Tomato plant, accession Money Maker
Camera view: bottom (45 deg); turntable rotation: 90 degrees
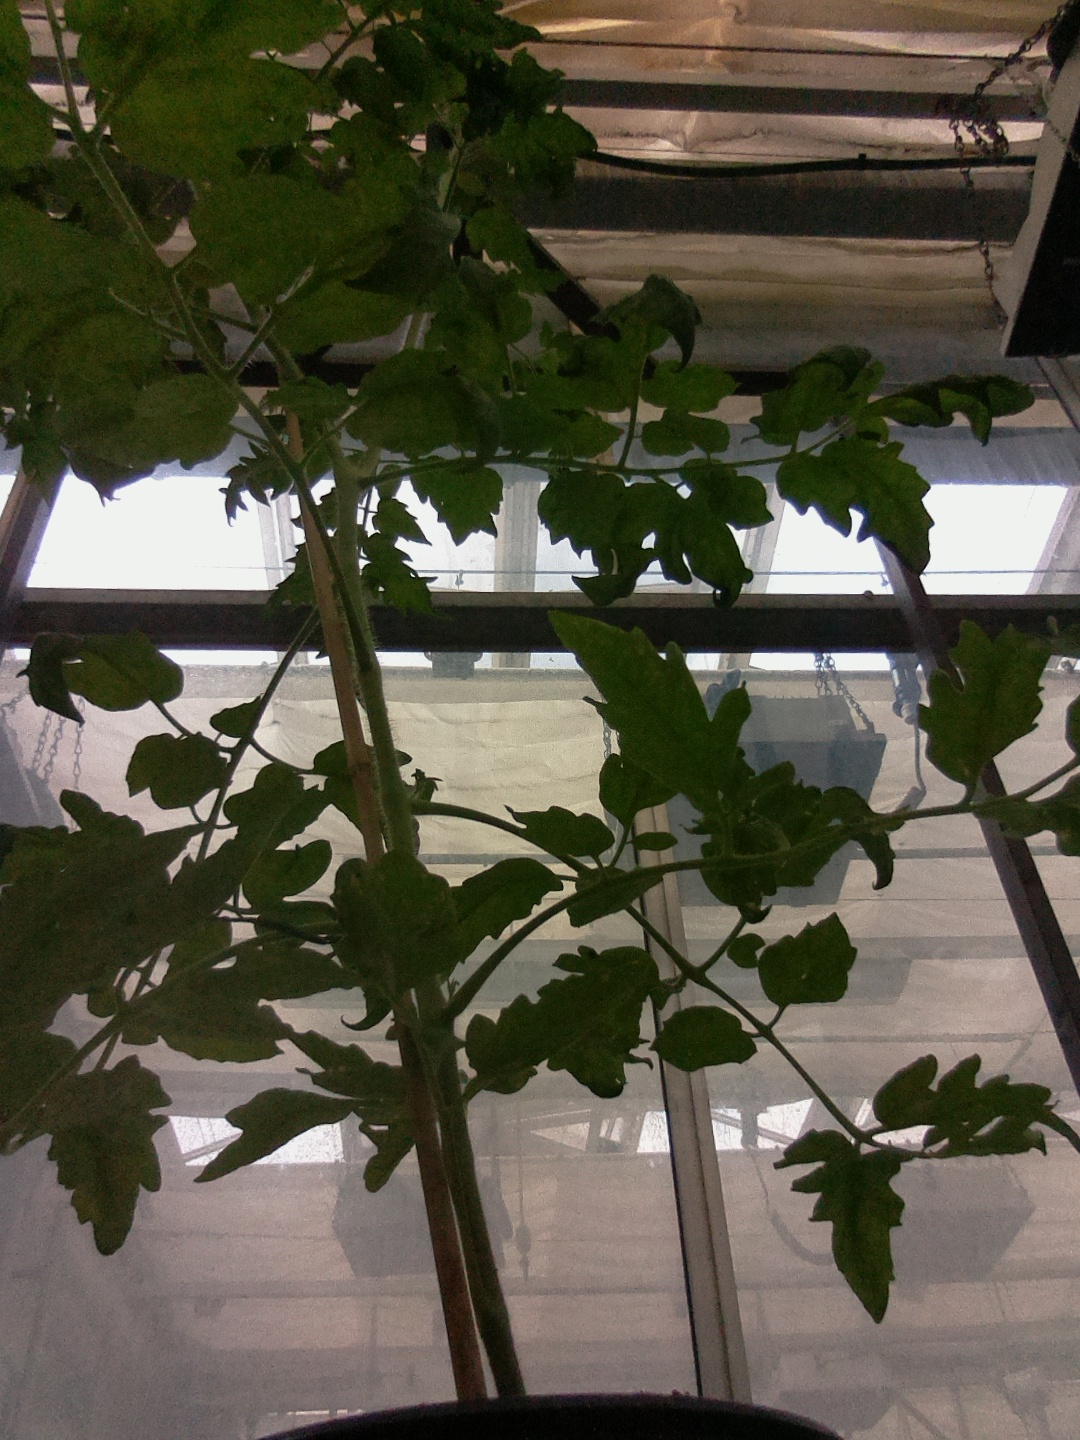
BBCH growth stage 64: 40%-50% of flowers open